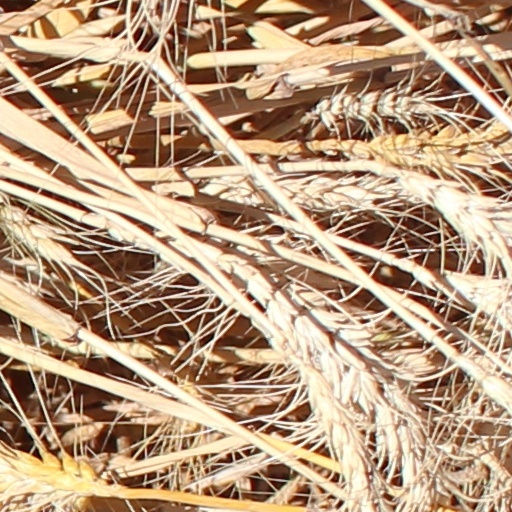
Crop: wheat